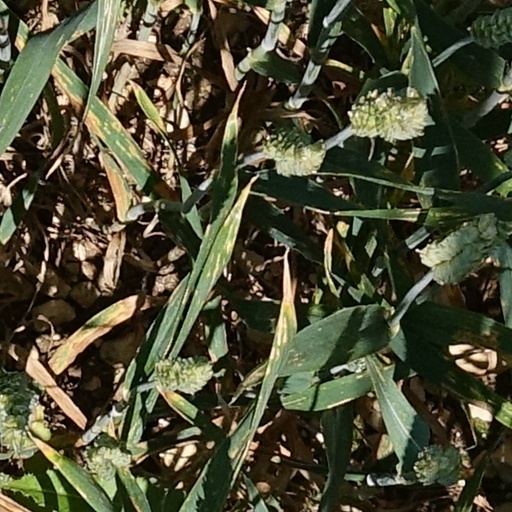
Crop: wheat